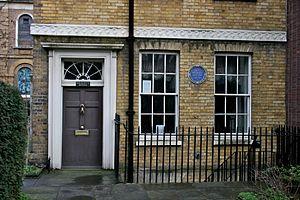
John Wesley; est un religieux, théologien et évangélisateur anglais qui fut le déclencheur d'un mouvement de réveil au sein de l'Église d'Angleterre connu sous le nom de méthodisme.